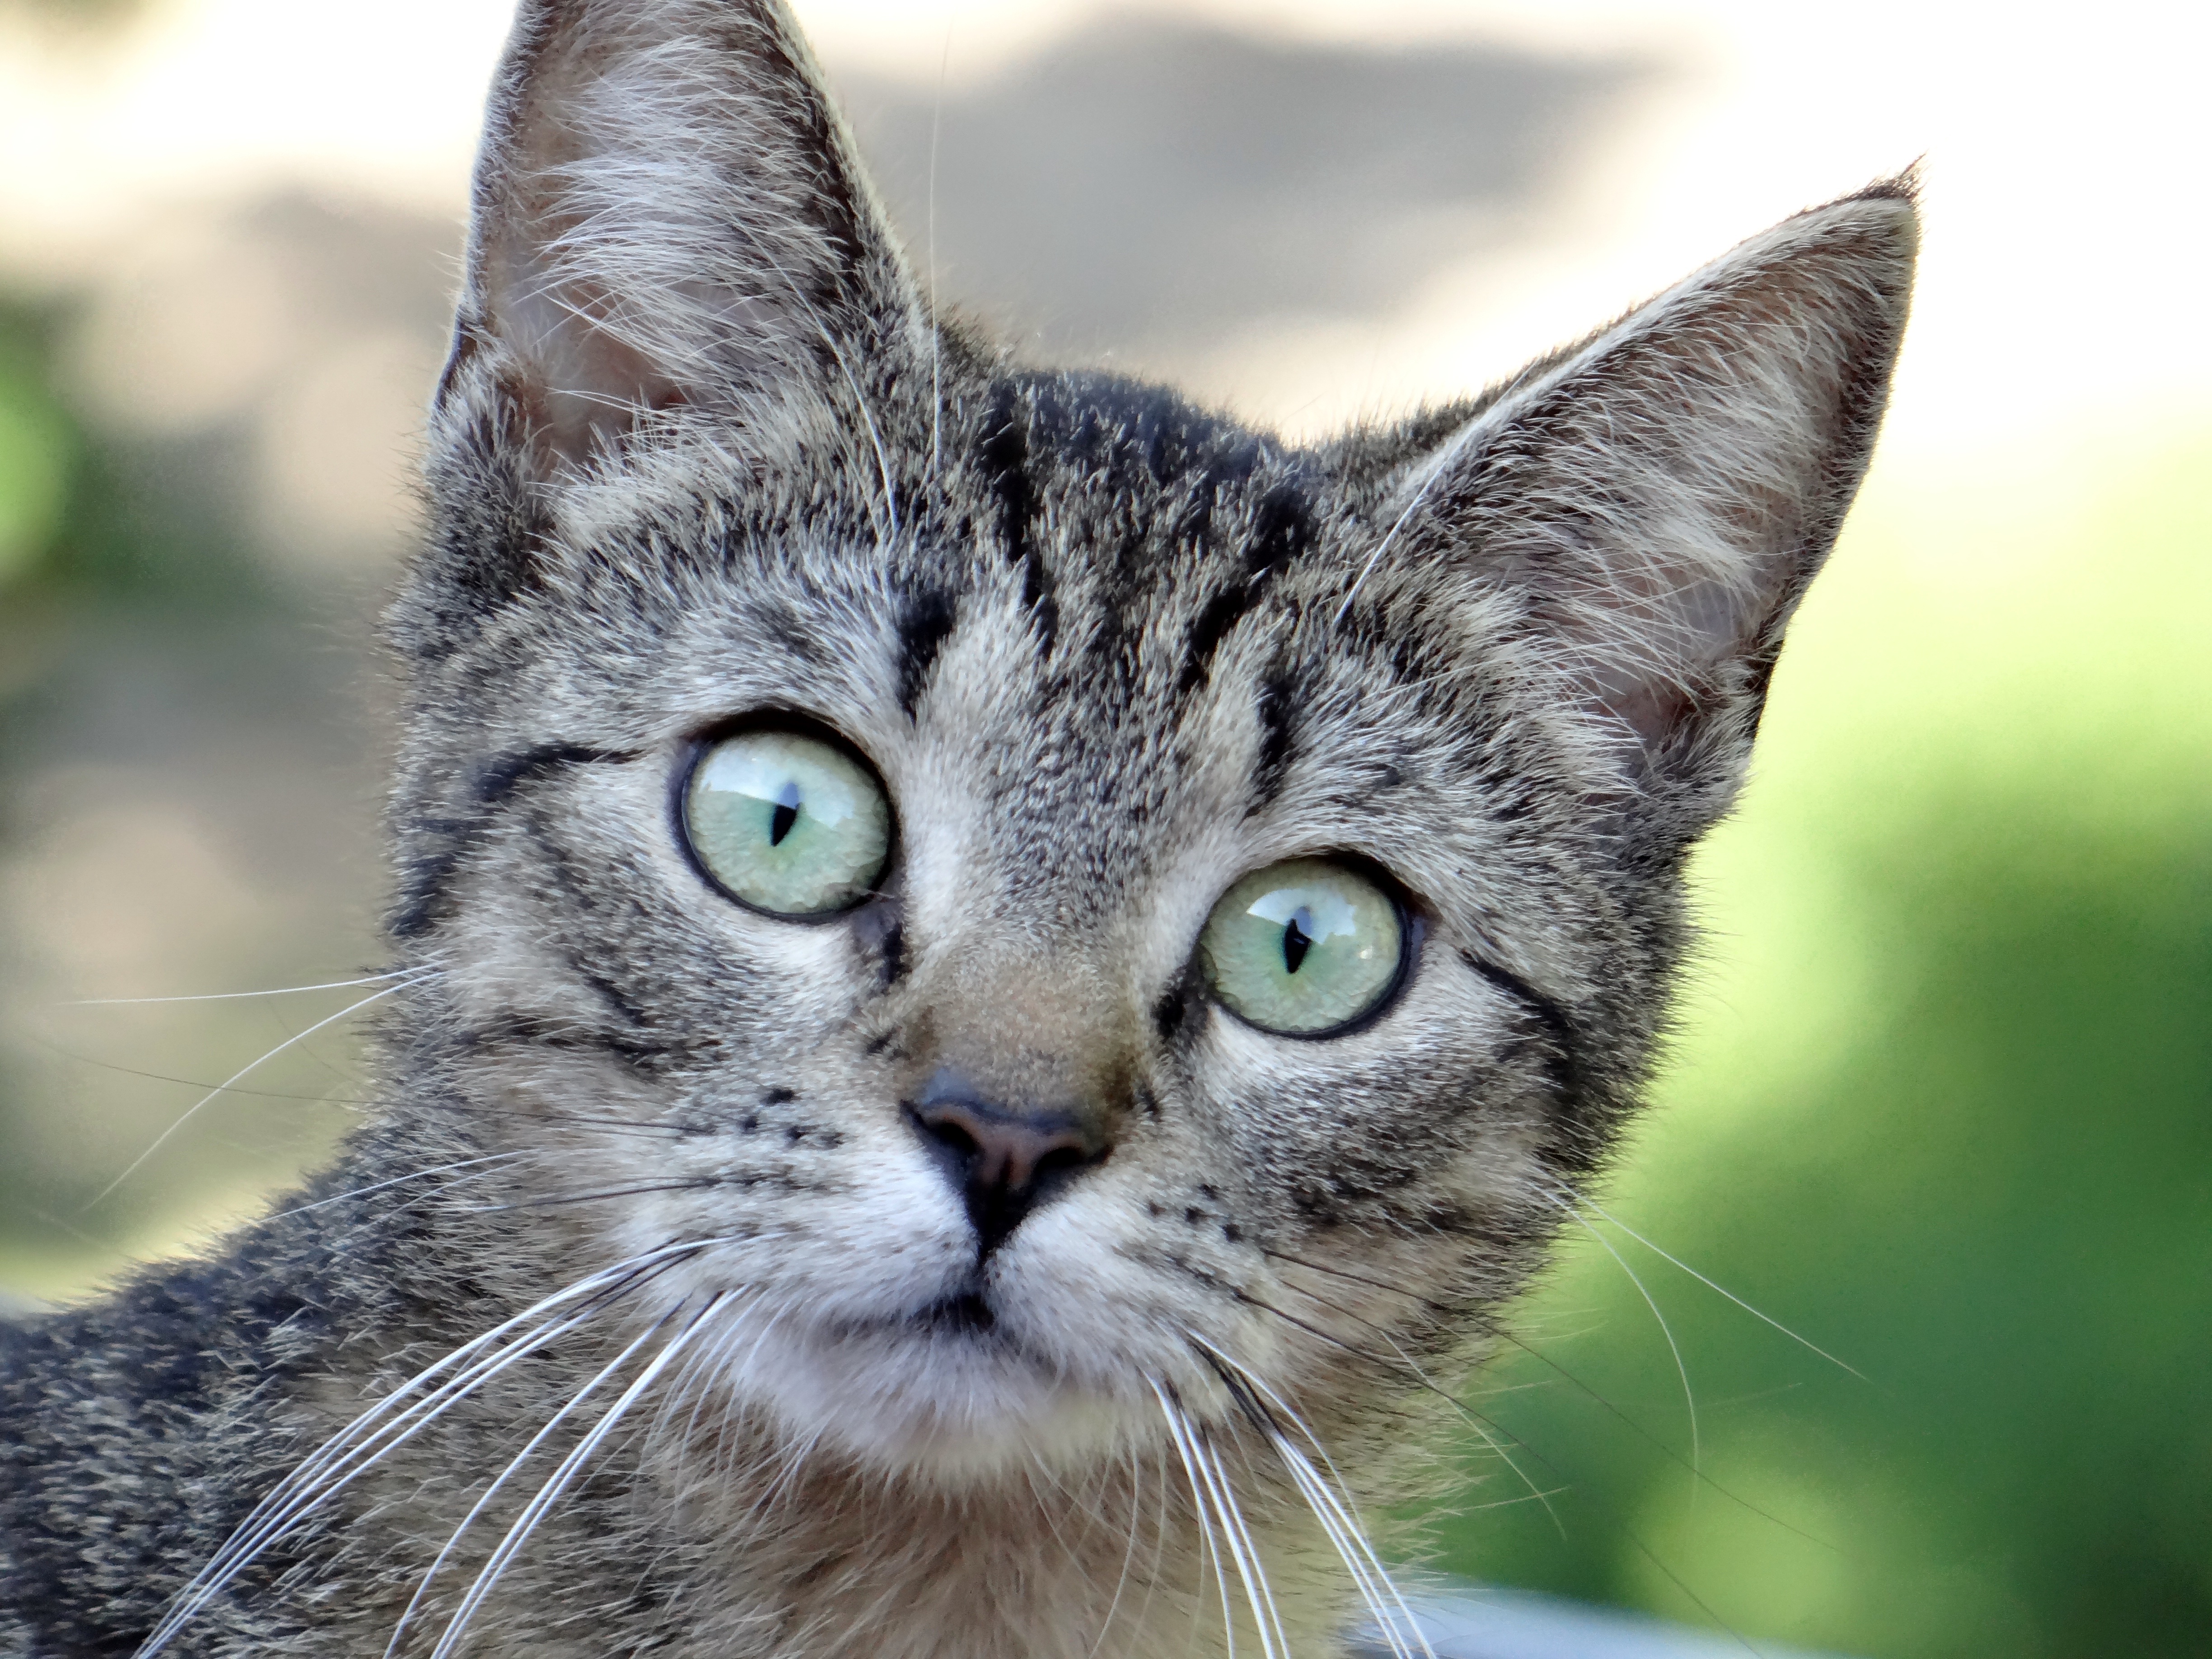
grass, animal, kitten, cat, mammal, close, fauna, close up, face, whiskers, adidas, vertebrate, domestic cat, wildlife photography, beard hair, tabby cat, european shorthair, wild cat, small to medium sized cats, cat like mammal, domestic short haired cat, pixie bob